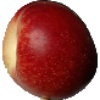
Label: nectarine